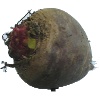
Label: beetroot